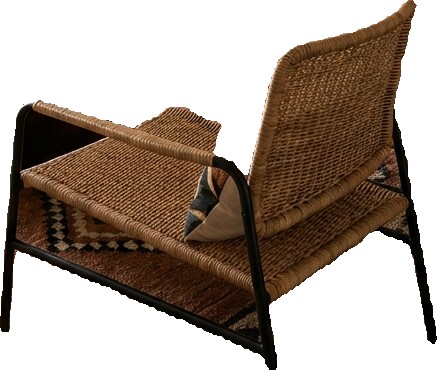
Surface category: chair